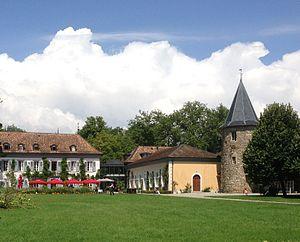
Château de Bossey, à Bogis-Bossey
Le château de Bossey, situé près de Genève sur la commune de Bogis-Bossey, est le siège de l’Institut œcuménique du Conseil œcuménique des Églises. Cet institut offre des cours universitaires, des séminaires et des conférences. L’institut est en relation étroite avec l’université de Genève.